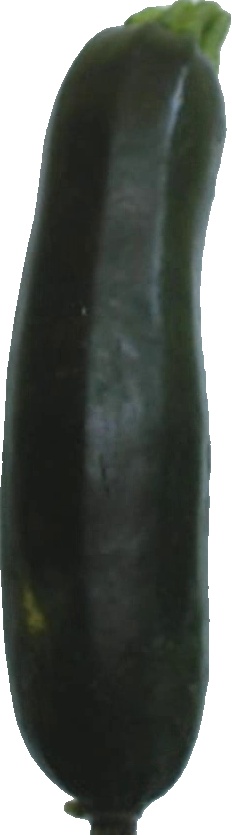
Label: zucchini_dark_1